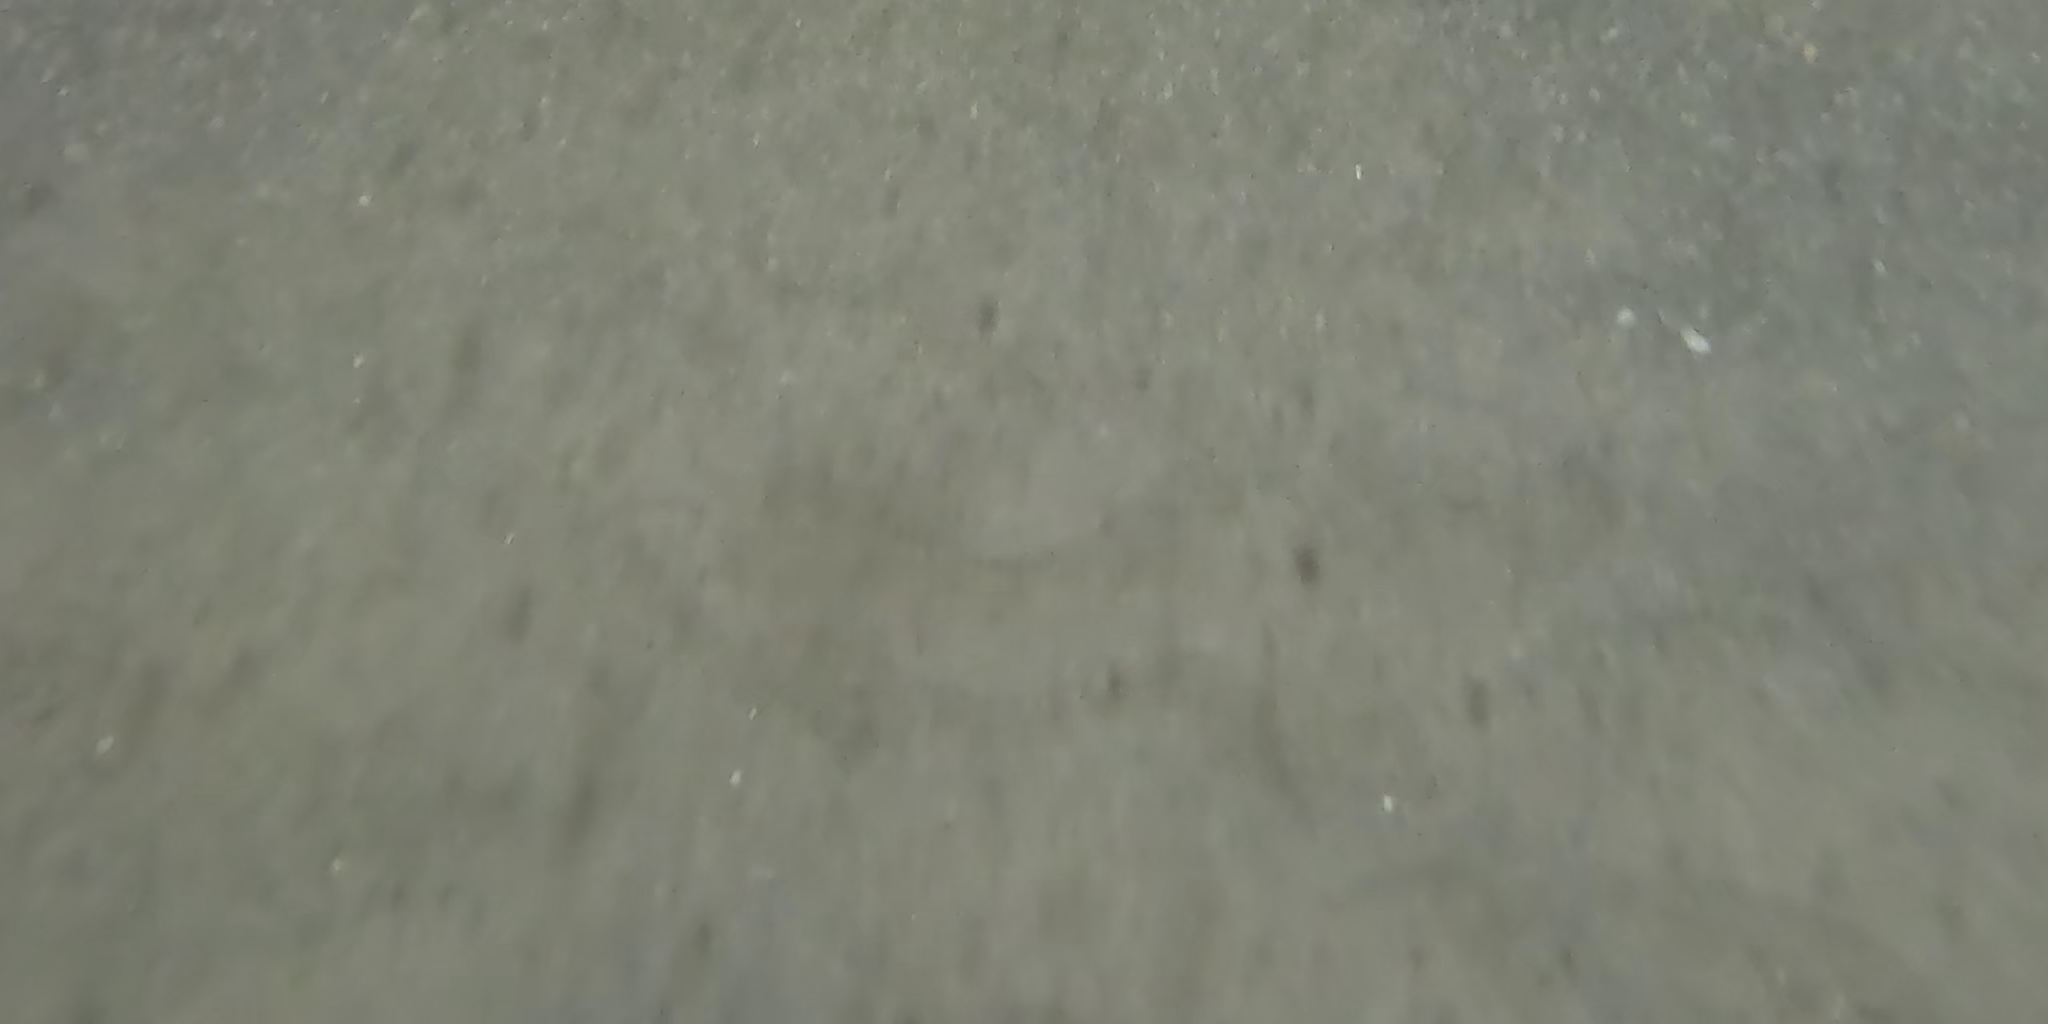
Seabed habitat: sand